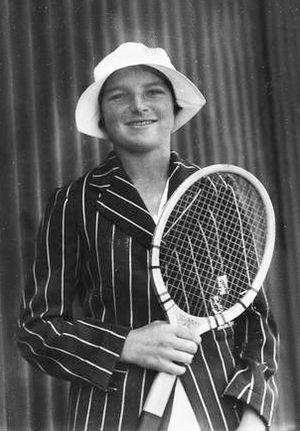
Thelma Dorothy Coyne est une joueuse de tennis australienne des années 1930, 1940 et 1950. Elle est aussi connue sous son nom de femme mariée, Thelma Coyne-Long.